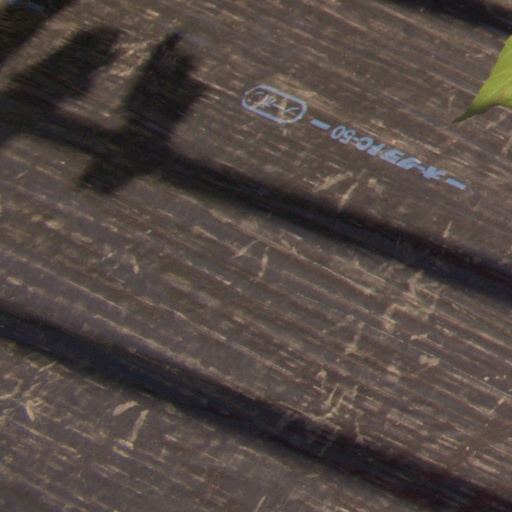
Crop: Jerusalem artichoke